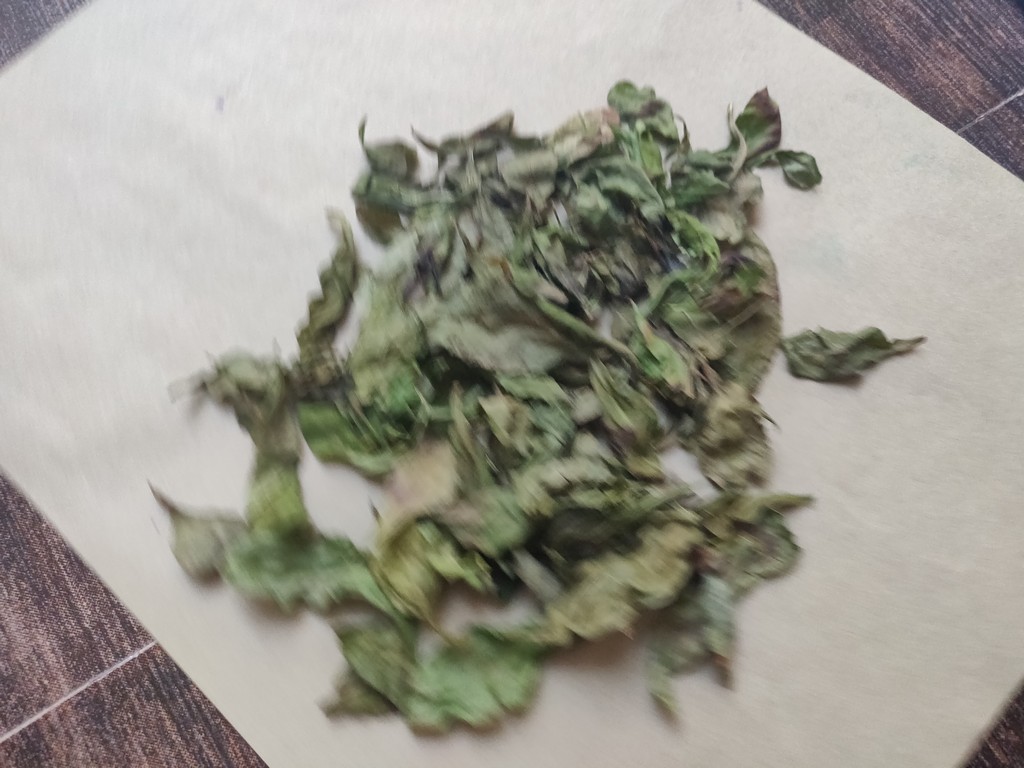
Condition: Dried
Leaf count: multiple
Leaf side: unknown